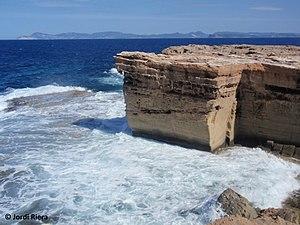
Cet article présente la liste des espaces naturels protégés des îles Baléares selon la loi 5/2005 pour la conservation des espaces naturels.